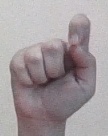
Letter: fa